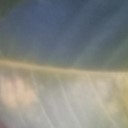
Label: Leaf_rust